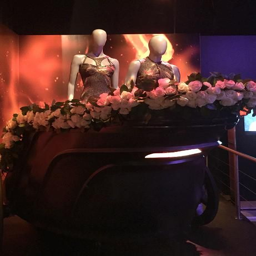
the actual dress and sleeveless tunic worn by actors as person and film character .